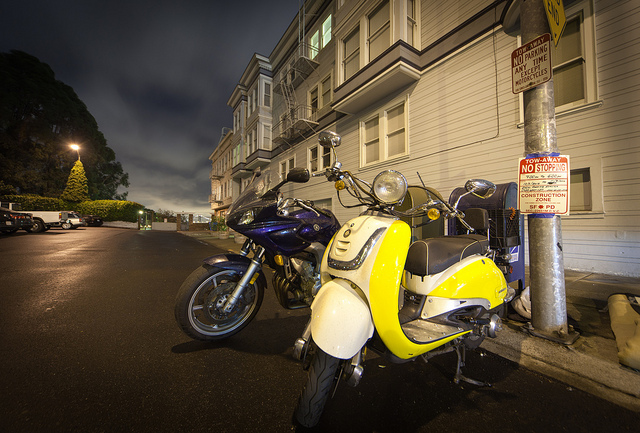
user: Given an image and a question. Answer the question in a short answer. Question: What company manufactured the yellow bike? Short Answer:
assistant: vespa